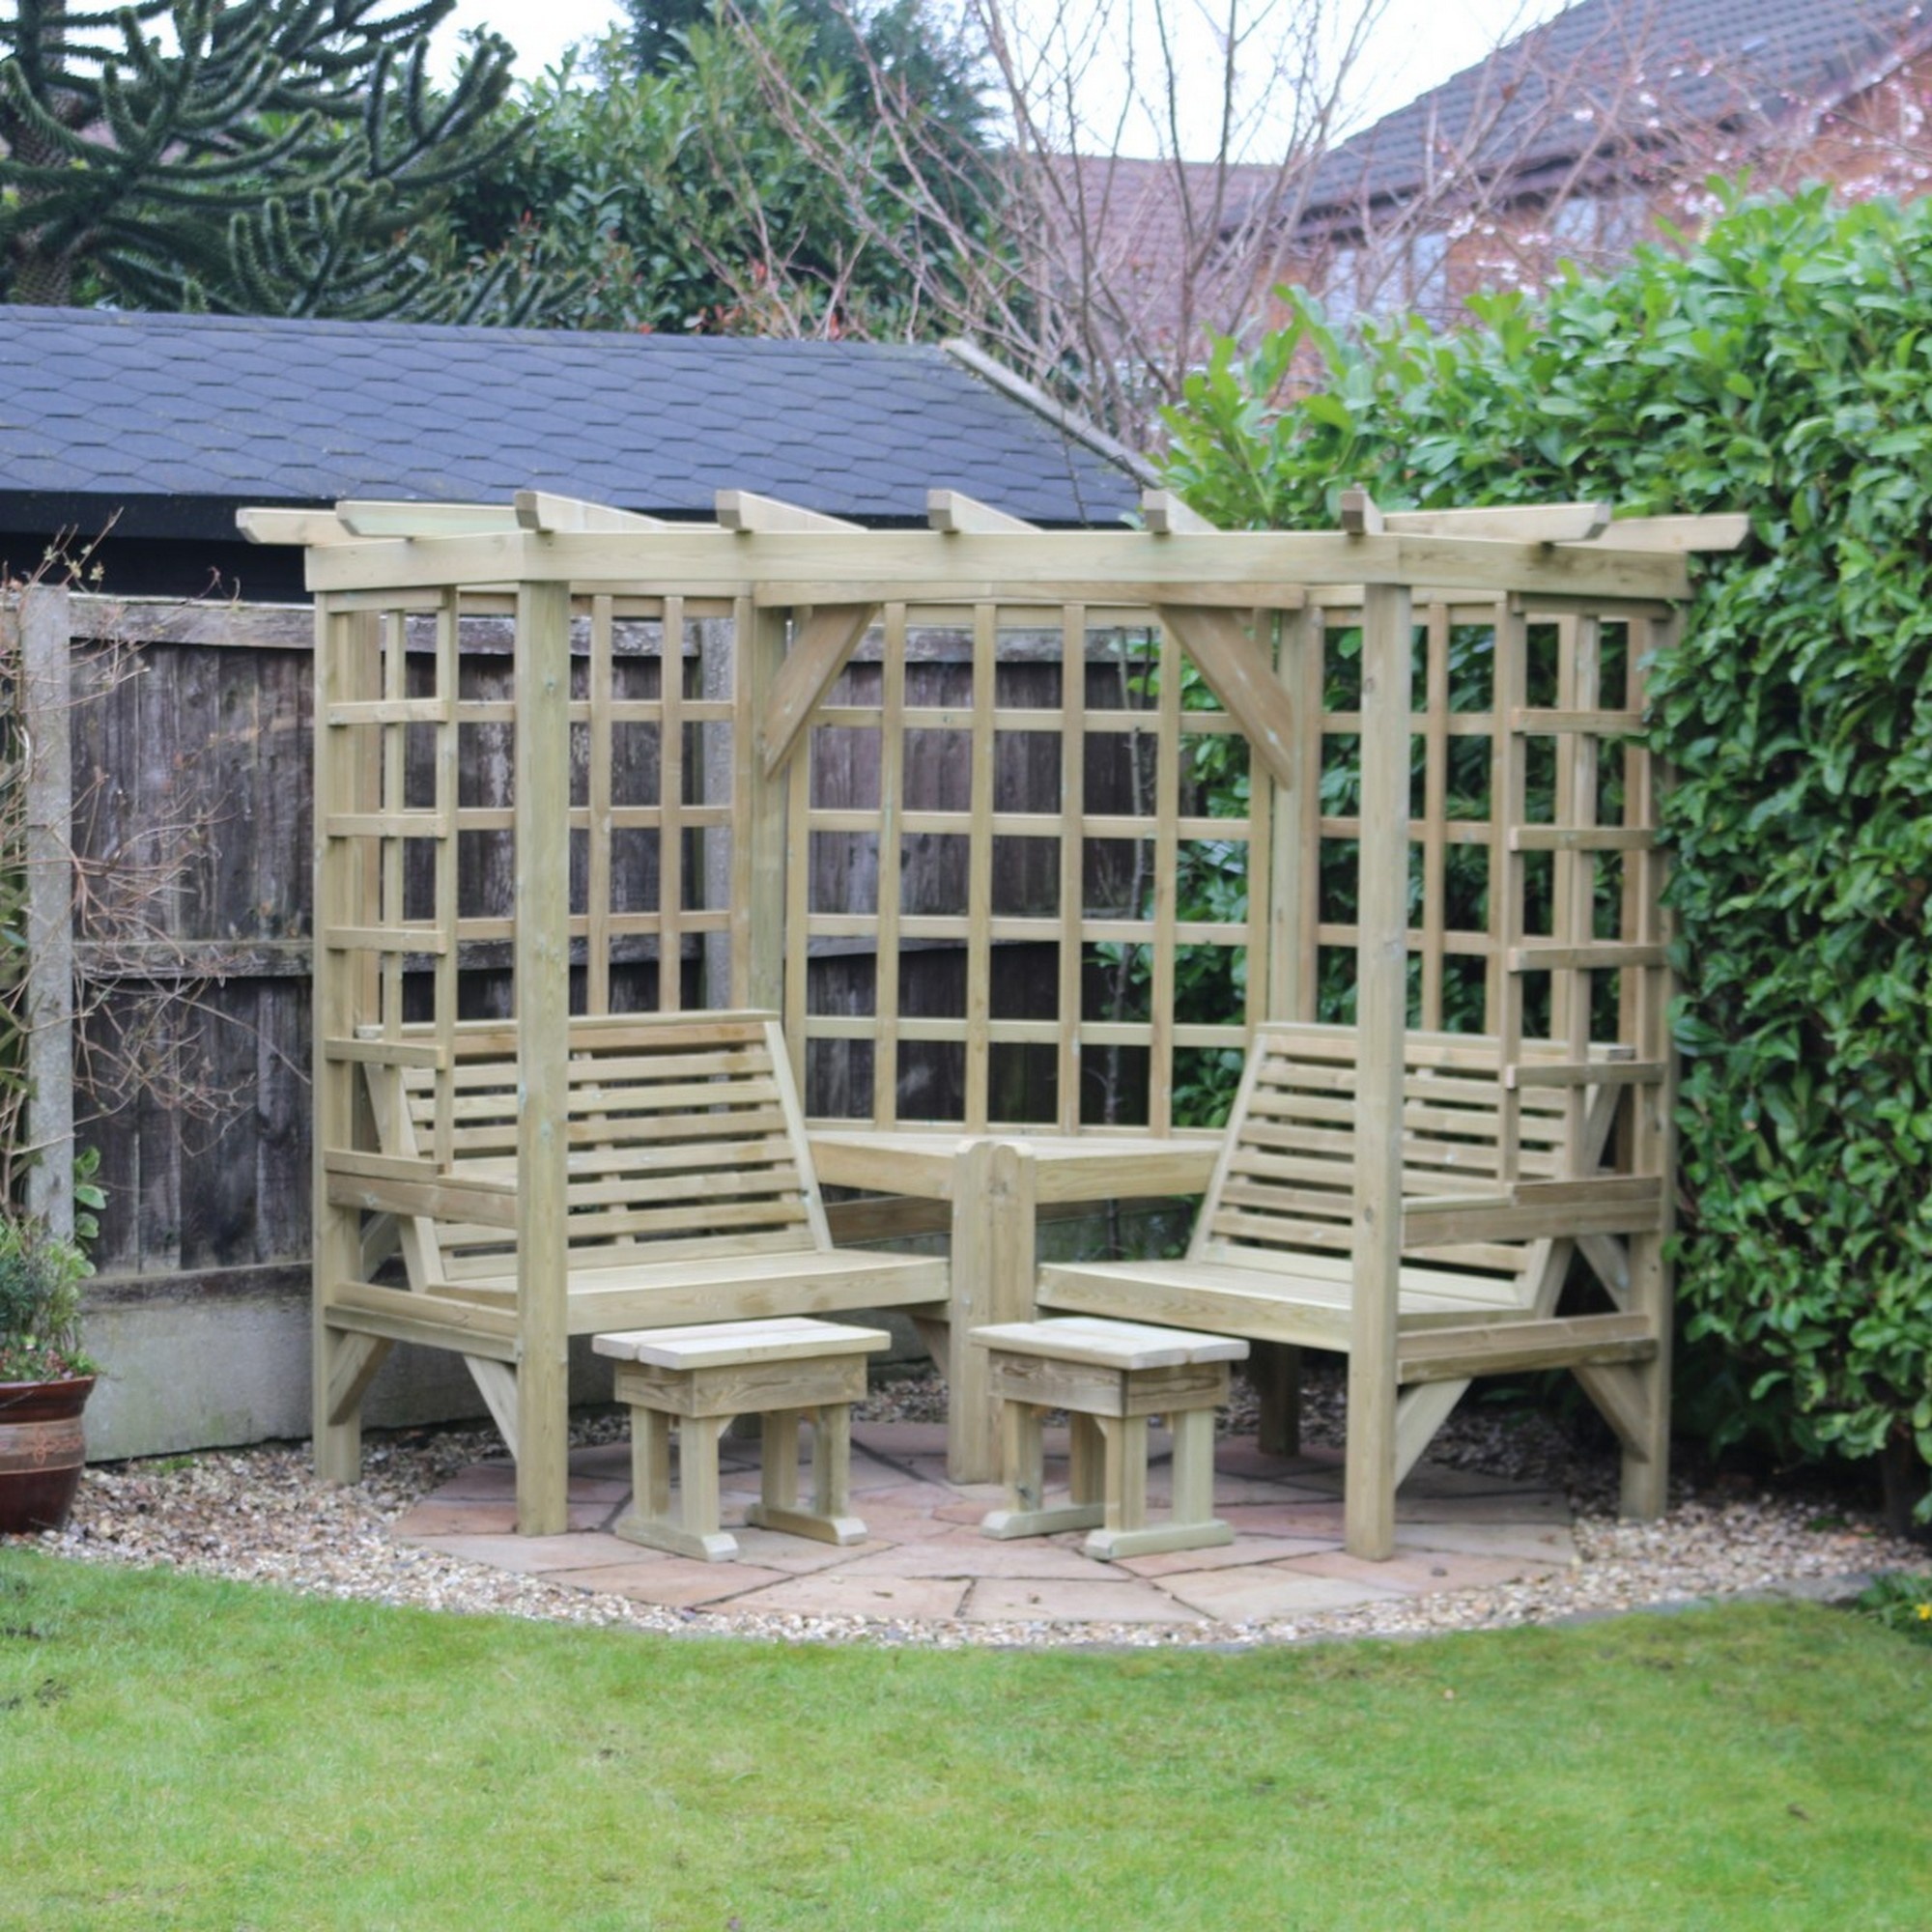
Churnet Valley Clementine Corner Arbour CR101 7435353659019
About This Item This is much like our stratford arbour, only slightly more spacious for those families out there. Once again allowing you to relax in comfort as you soak up that sunshine. Will comfortably sit 4 people. Made from premium quality pressure treated timber that will prevent rot for up to 20 years. Features Internal seat lengths 105cm Vertical framework 95mm x 48mm Trellis framework 45mm x 20mm Floor space required 210cm x 210cm Total height 207cm Total weight 120KG (Heavy duty product) Tanalised Yes Handmade in the UK Yes Thick Timber Yes Fully Braced Yes Footstools Supplied Separately Delivery Current lead time is 3-5 working days from date of order. You will be contacted by the logistics company once your order has been dispatched with more information.
Brand: Churnet Valley
Category: Home & Garden > Lawn & Garden > Outdoor Living > Outdoor Structures > Garden Arches, Trellises, Arbors & Pergolas > Arbors